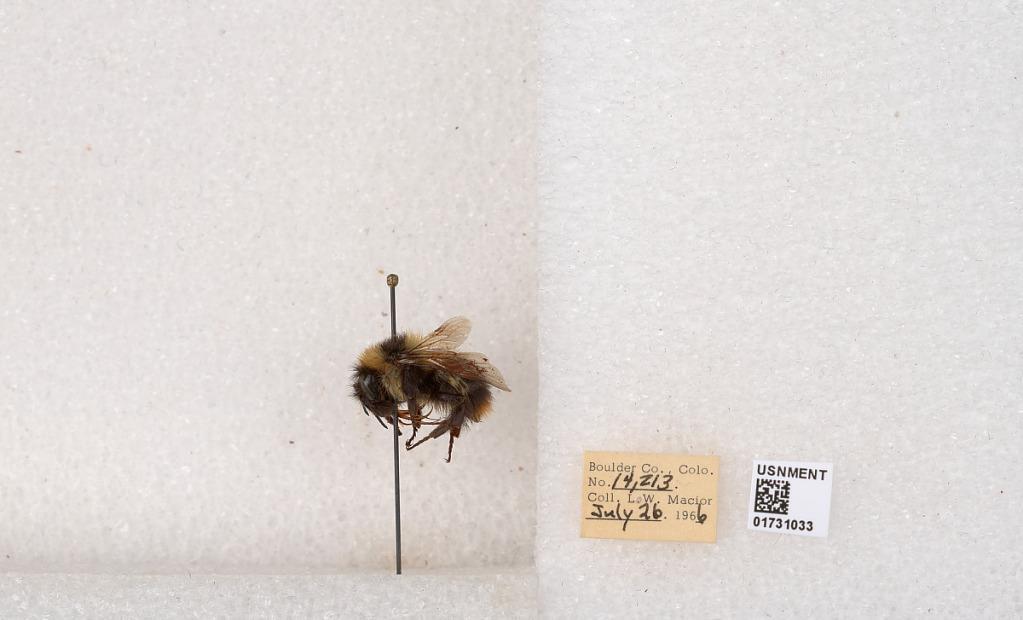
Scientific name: Bombus kirbyellus
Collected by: L. Macior
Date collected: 1966-7-26
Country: United States
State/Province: Colorado
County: Boulder
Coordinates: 40.0925, -105.358